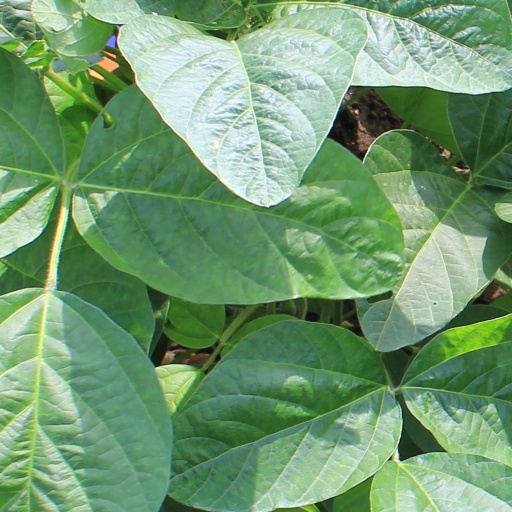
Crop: soybean